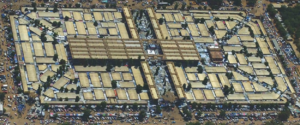
Grand Marché de Niamey
Niamey est la capitale du Niger, située sur le fleuve Niger dans l'extrême ouest du pays. Elle comptait 1 302 910 habitants en 2011, soit la ville la plus peuplée du Niger. La ville compte cinq communes et est constituée en une communauté urbaine dénommée Communauté urbaine de Niamey qui est incrustée dans la région de Tillabéri.